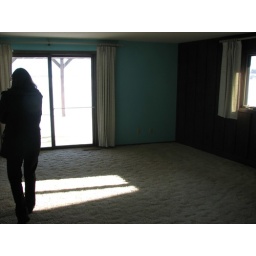
Patio doors and window in basement bedroom